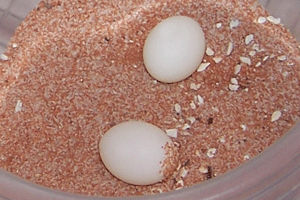
Agamura persica, unique représentant du genre Agamura, est une espèce de geckos de la famille des Gekkonidae.